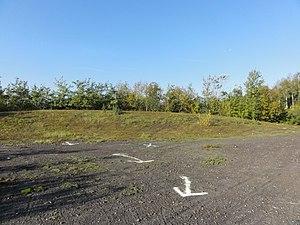
Terril n° 120 dit 6 d'Oignies Nord, Fosse n° 6 de la Compagnie des mines d'Ostricourt, Ostricourt, Nord, Nord-Pas-de-Calais, France.
La fosse nᵒ 6 dite Charles Tilloy de la Compagnie des mines d'Ostricourt est un ancien charbonnage du Bassin minier du Nord-Pas-de-Calais, situé à Ostricourt. Le puits est commencé en juin 1907, et la fosse est productive à partir du 2 janvier 1910. Elle est détruite durant la Première Guerre mondiale, et reconstruite peu après. Des cités, ainsi qu'une église, des écoles et une salle des fêtes, sont construites à proximité de la fosse. Les terrils nᵒˢ 119 et 120 sont édifiés au nord de la fosse.